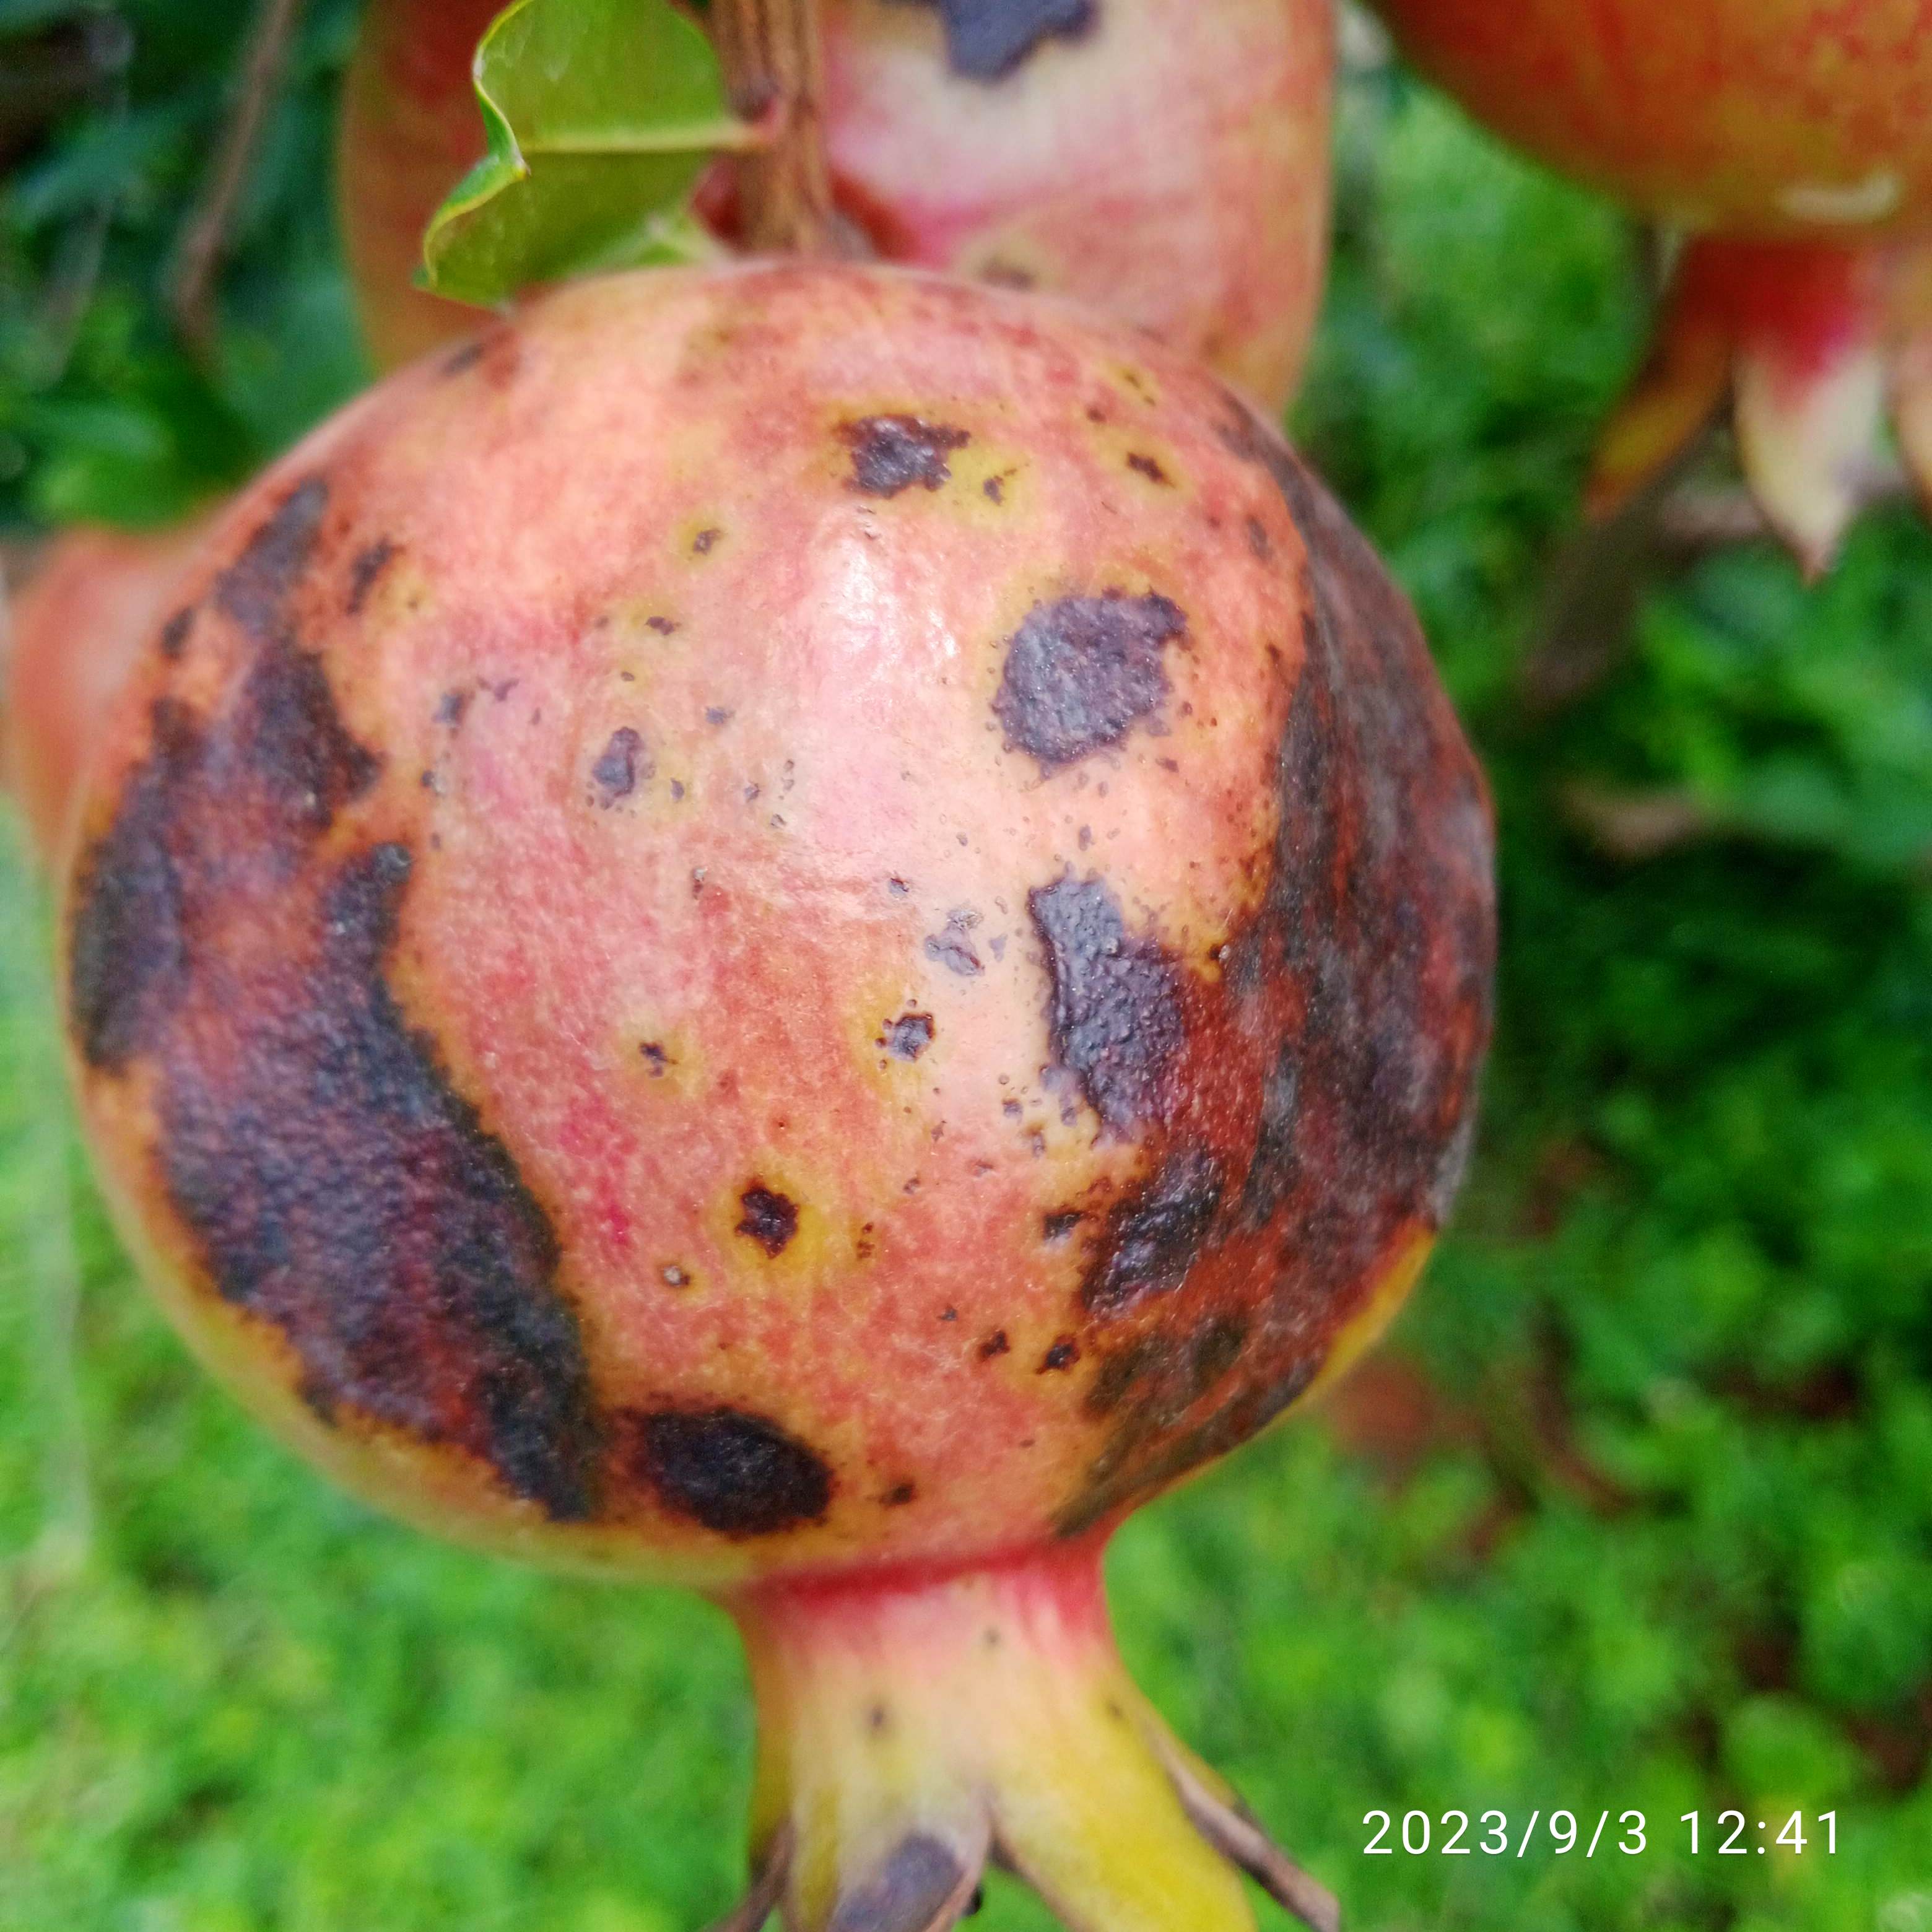
Label: Anthracnose